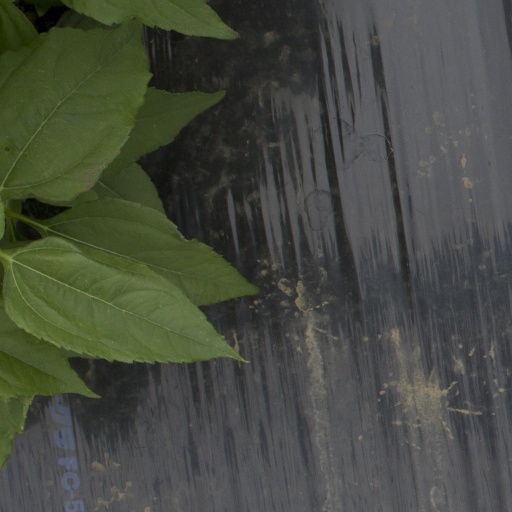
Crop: Jerusalem artichoke